Tabanan Regency

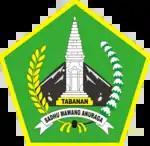
Bung Karno Park

Tabanan Regency is a regency ("kabupaten") of the province of Bali, Indonesia. It has an area of 839.33 km and had a population of 478.390 in 2024 census. It is bordered by Badung Regency to its east, Buleleng Regency to its north and Jembrana Regency to its west, and the Indian Ocean to its south. Its regency seat is the town of .